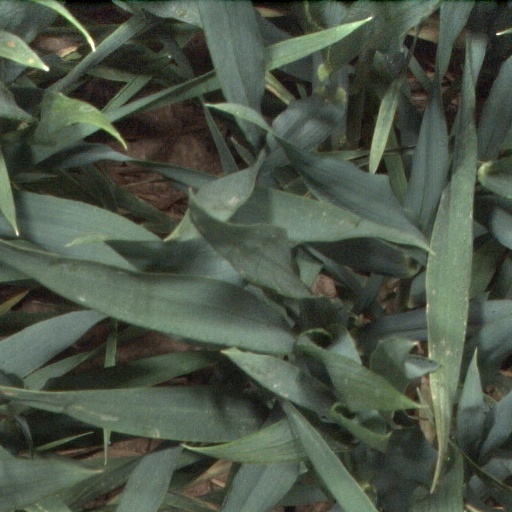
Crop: wheat